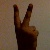
The image shows a hand gesture representing the number 2 in Indian Sign Language.